African presence at the Scottish royal court

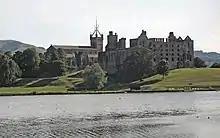
Ellen More and Margaret More were members of the household of Margaret Tudor at Linlithgow Palace

A number of people of African origin were recorded as servants at the Royal Court of Scotland during the 16th century, forming a notable African presence at the Scottish royal court. The accounts include gifts of clothing. The American scholar Kim F. Hall has characterised these people as "dehumanised alien curiosities", and their histories, roles at court, and their relationships with communities, are the subject of continuing research and debate.